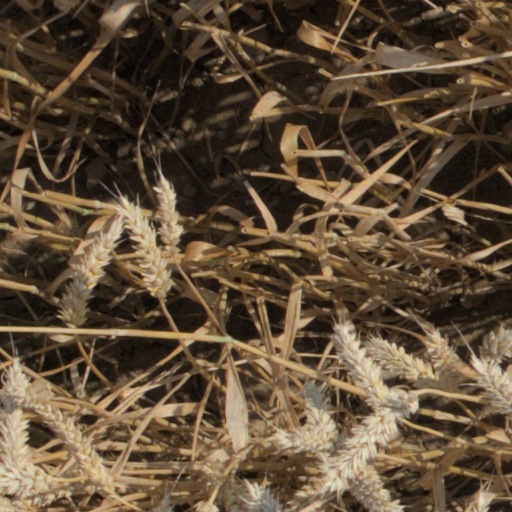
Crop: wheat